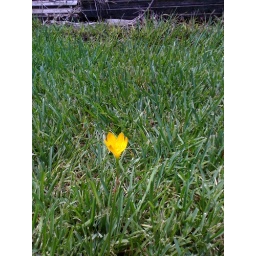
Surprise flower in the grass